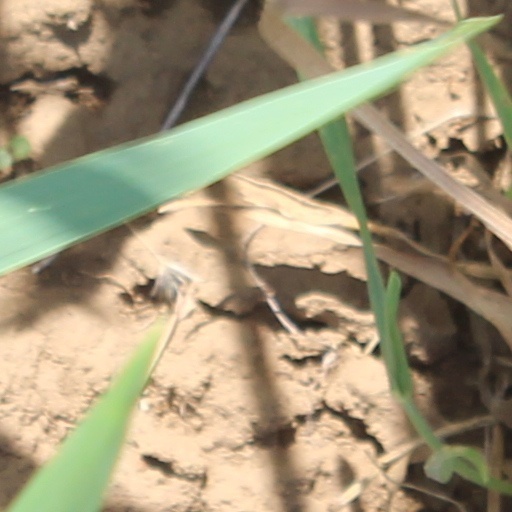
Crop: wheat